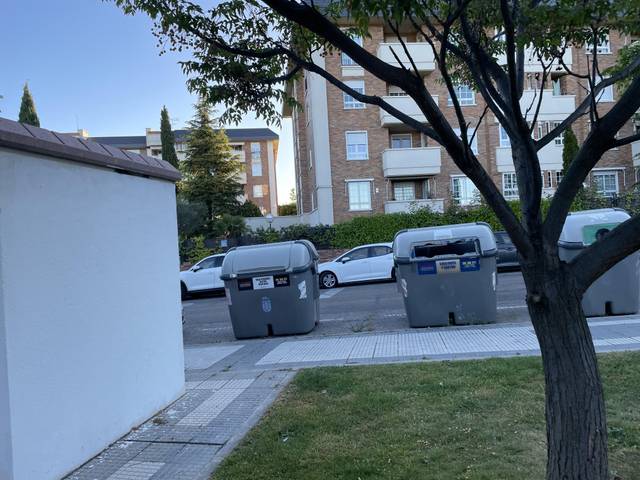
Region: Spain
Coordinates: 40.474, -3.885